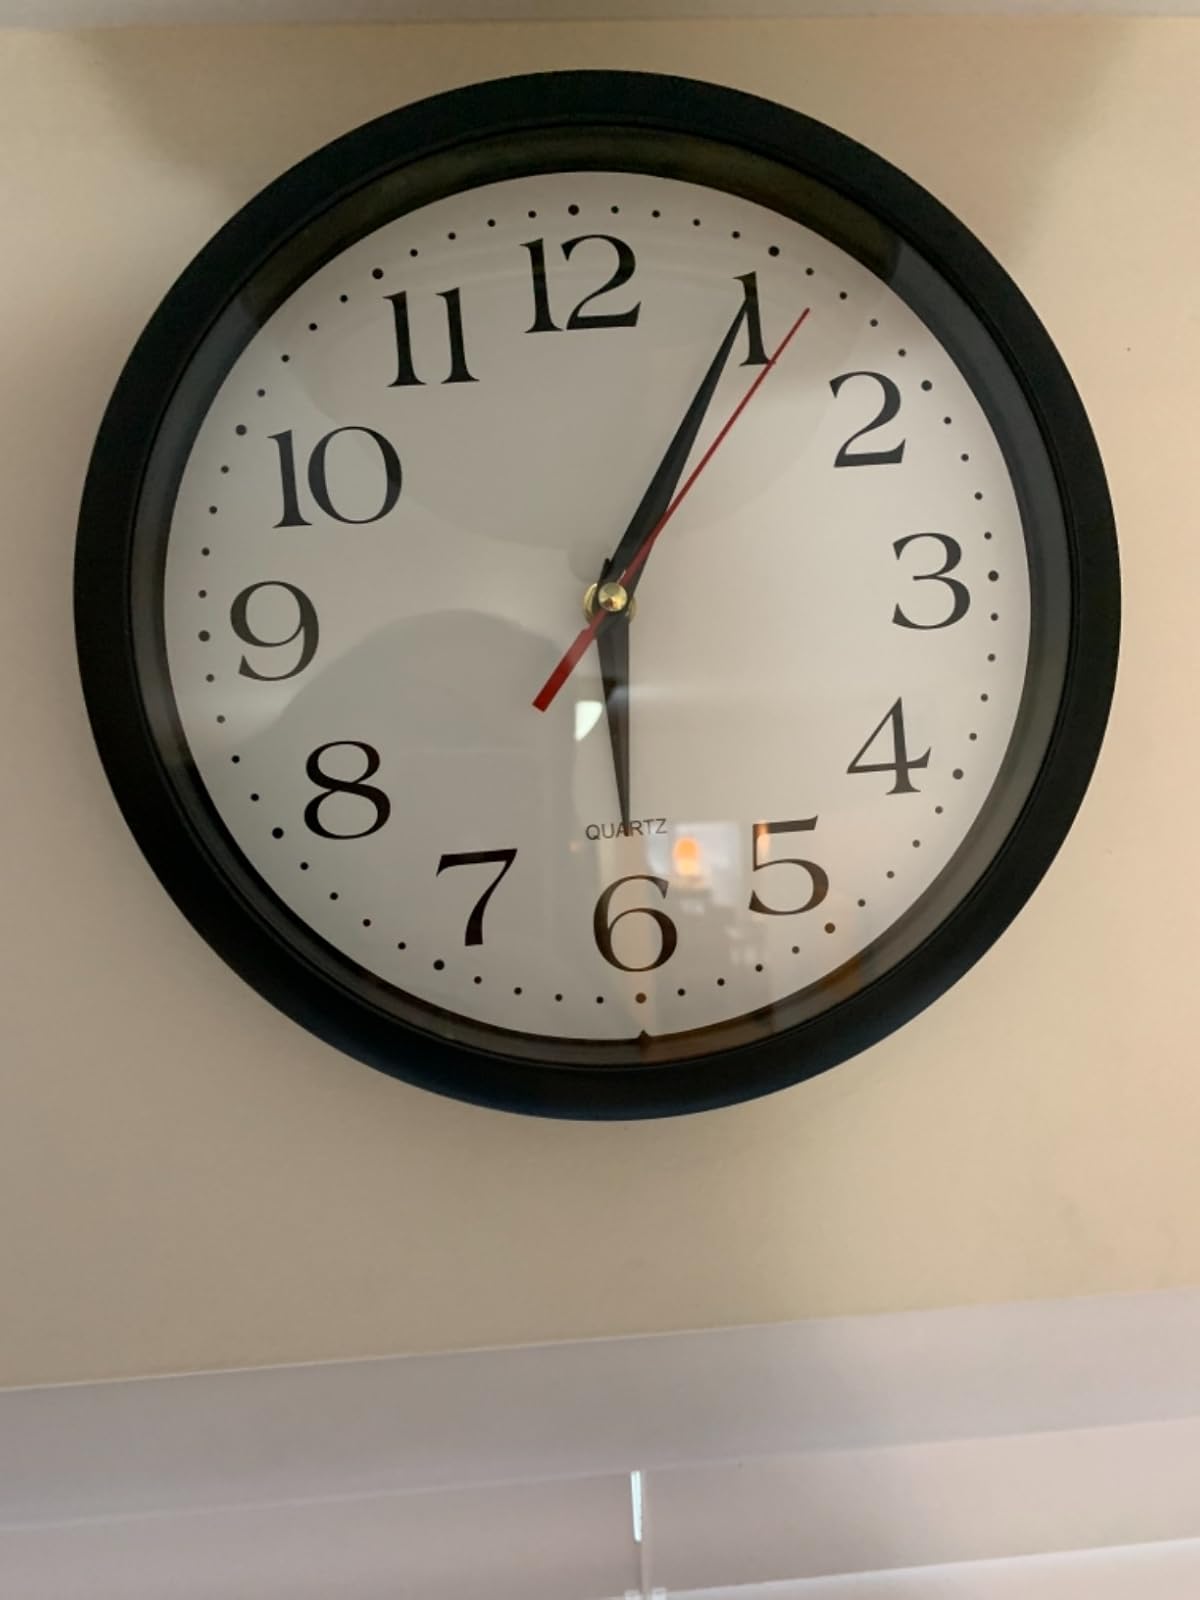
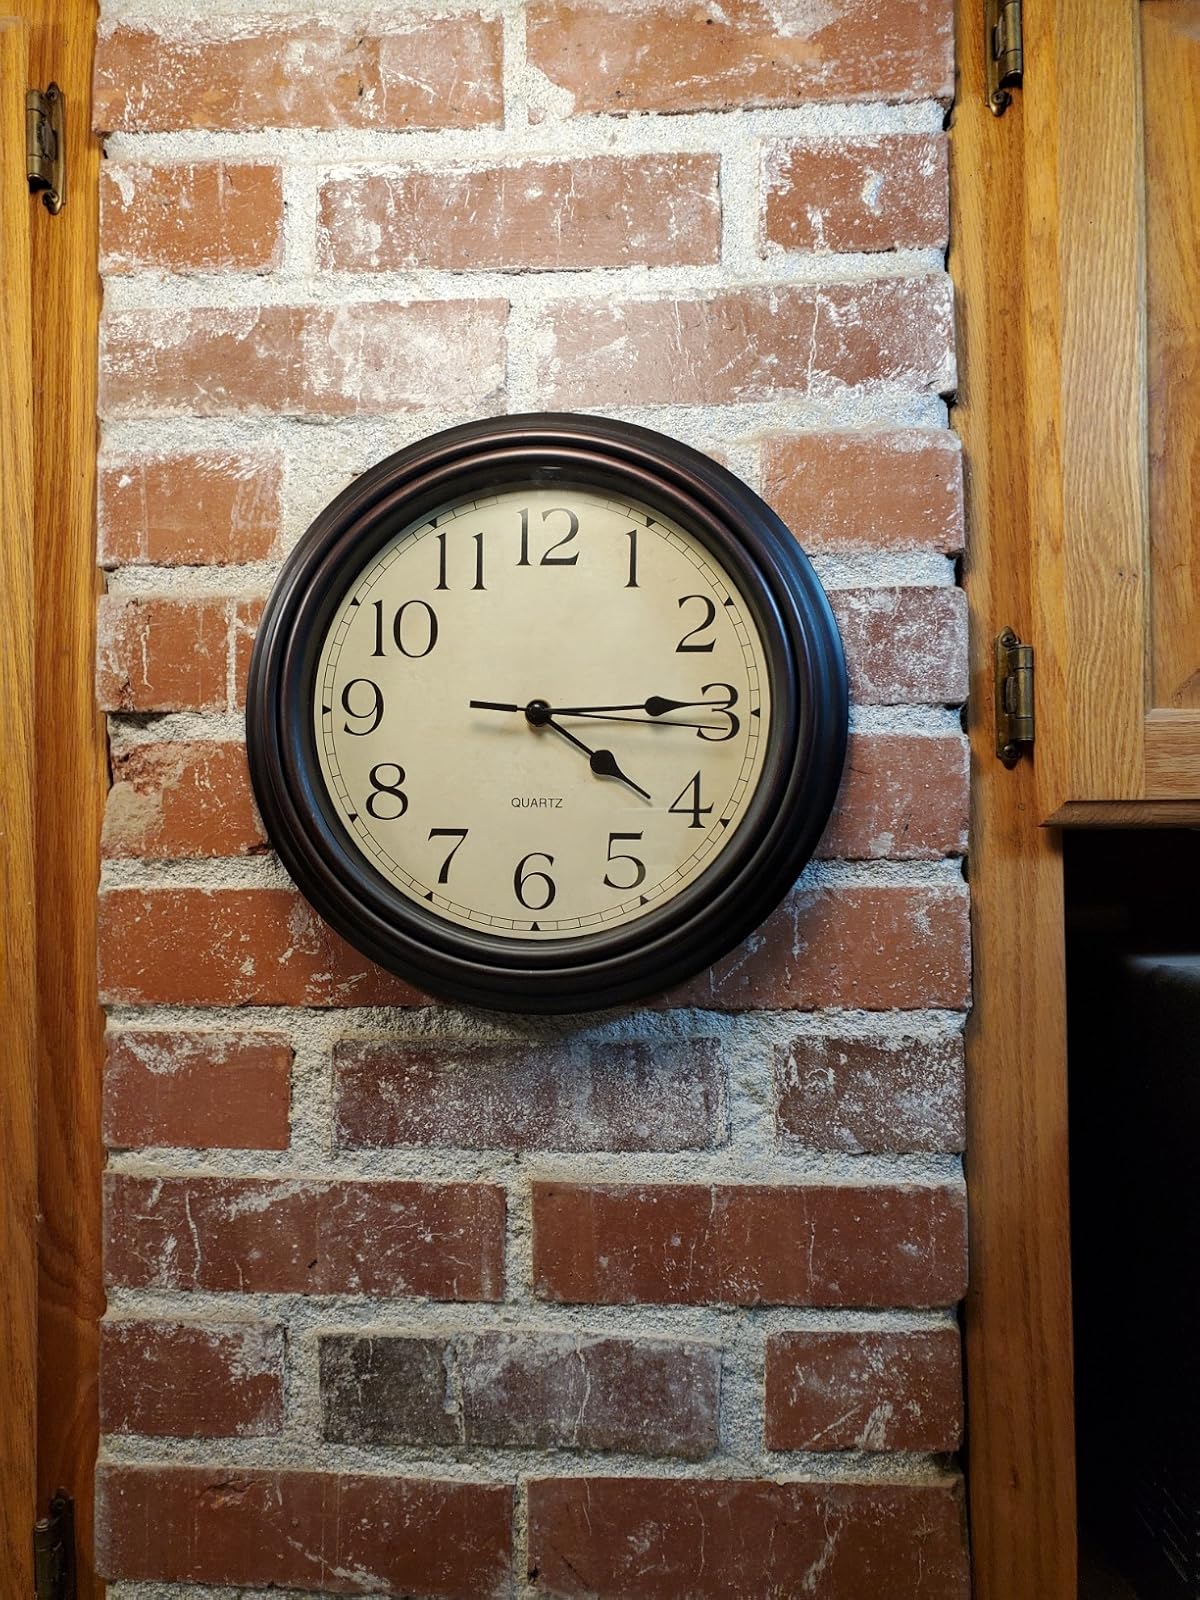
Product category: clock
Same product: no